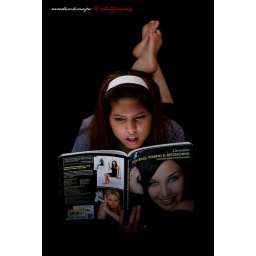
There is light in the book!!!Strobist Info: SB800 fired between book and girl at 1/128.